Jedda

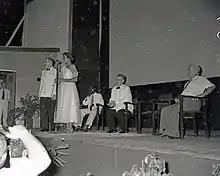
Rosalie Kunoth-Monks, speaking at the Darwin premiere of Jedda at the Star Theatre in Darwin, Northern Territory in 1955.

The film had its world premiere on 3 January 1955 at the Star Theatre in Darwin. The theatre's manager Tom Harris arranged for a member of the Warhiti tribe "to sing songs and burn sticks to prevent any unwanted rainfalls during the screening. He decorated the theatre for the opening with pandanus, grass mats and Aboriginal artefacts. Large crowds gathered along Smith Street to catch a glimpse of the film's stars Ngarla Kunoth and Robert Tudawali were permitted to sit in the balcony with the Northern Territory Administrator Frank Wise and his wife.